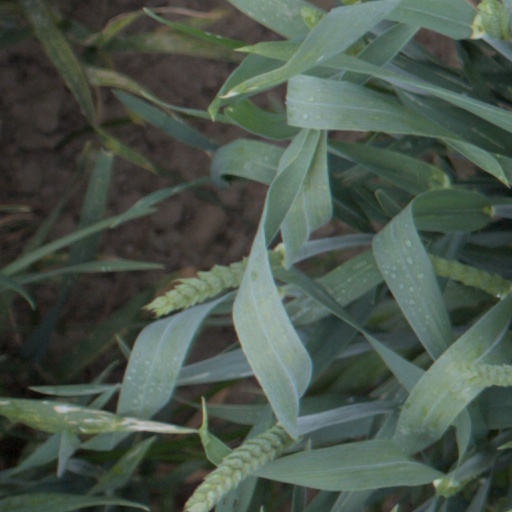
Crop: wheat